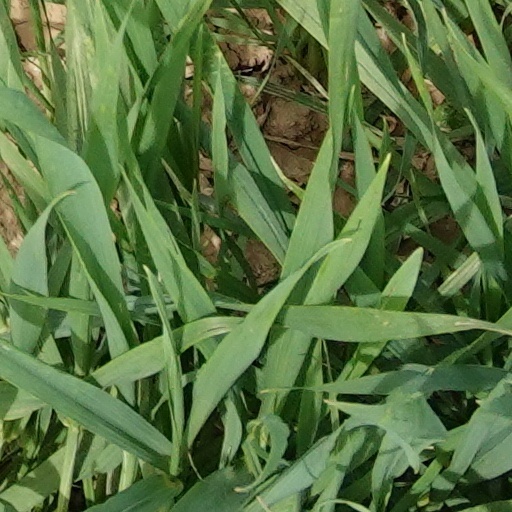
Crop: wheat